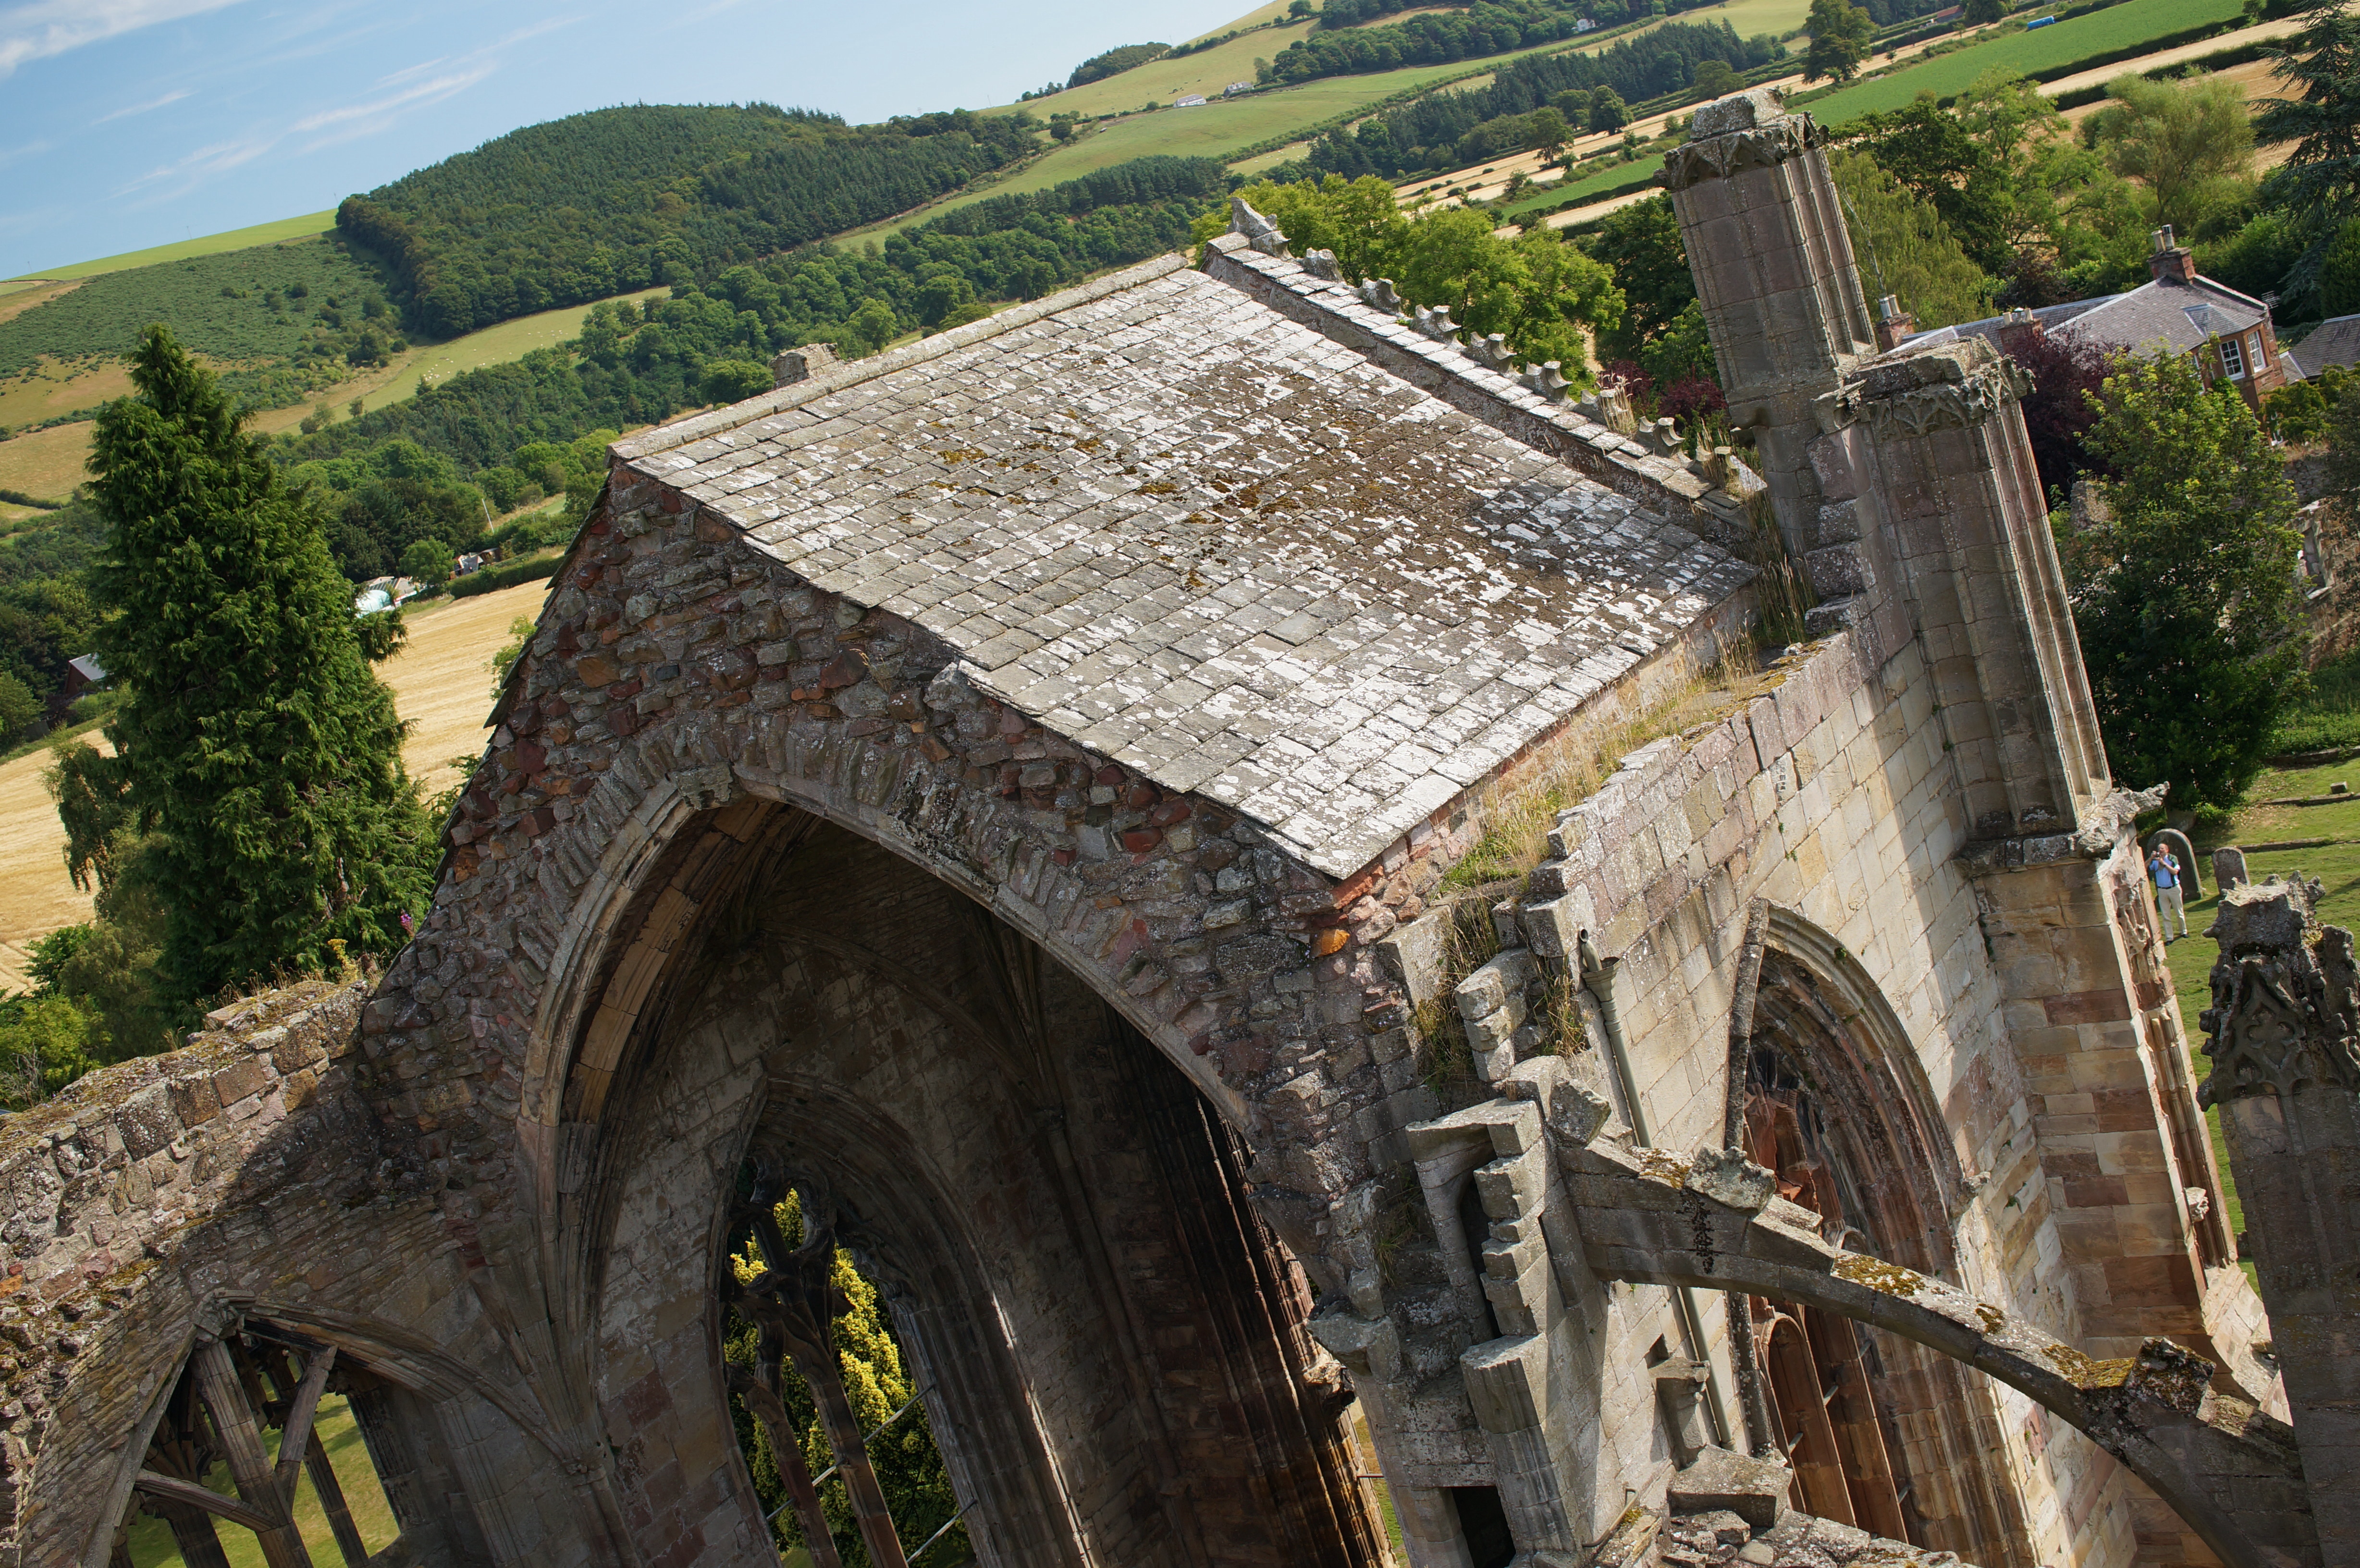
building, village, fortification, waterway, place of worship, 2014, ruins, monastery, sony, scotland, sigma, nex, nex6, middle ages, lenstagged, steffenzahn, 30mm, sigma30mm28exdn, sigma30mmf28, sigma30mmf28dn, sigma30mm, ancient history